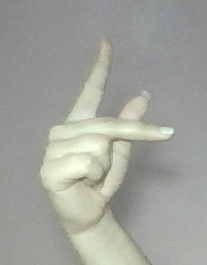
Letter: dha